Afro-Asians

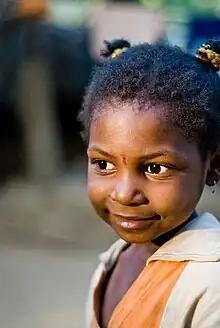
The Siddis have partial South Asian and Zanj ancestry.

The British Mixed-Race population includes some Afro-Asian people. This ancestry may stem from a multi-generational mixed Caribbean lineage, as well as interracial unions between Asians and Africans from prominent populations such as British Indians and British Nigerians. Notable Afro-Asian Britons include multigenerational Afro-Chinese-Caribbean-descended Naomi Campbell, first generation biracial Iranian-Ghanaian-descended actress Freema Agyeman and first generation biracial Indo-Caribbean-descended musician David Jordan.